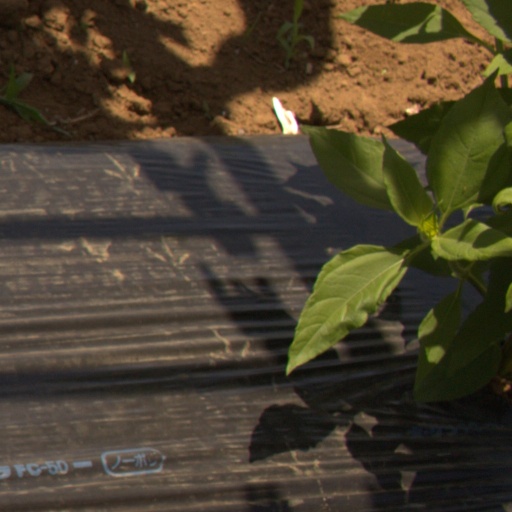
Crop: Jerusalem artichoke